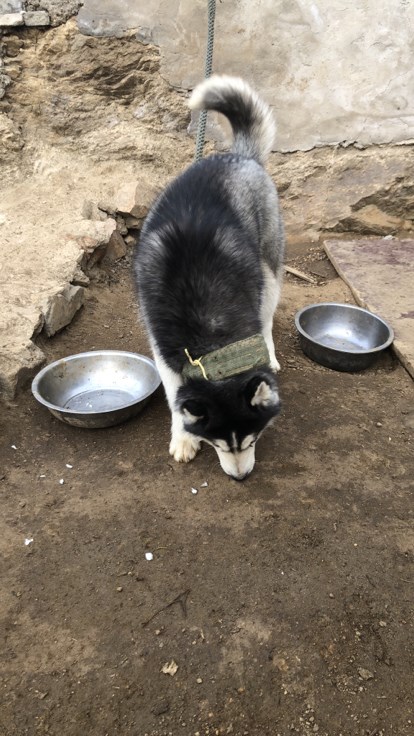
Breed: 1160-n000003-Siberian_husky